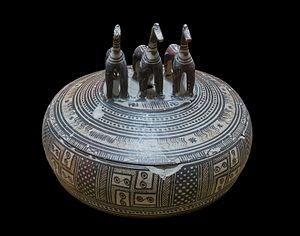
Une ""Pyxis, au couvercle orné de chevaux, période géométrique tardive, vers 725 av.J.-C., Museum of the Ancient Agora